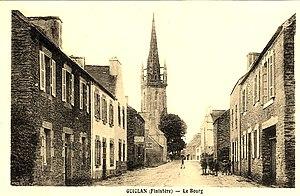
Guiclan au début du XXe siècle (carte postale).
Guiclan [giklɑ̃] est une commune française du département du Finistère, dans la région Bretagne, en France.